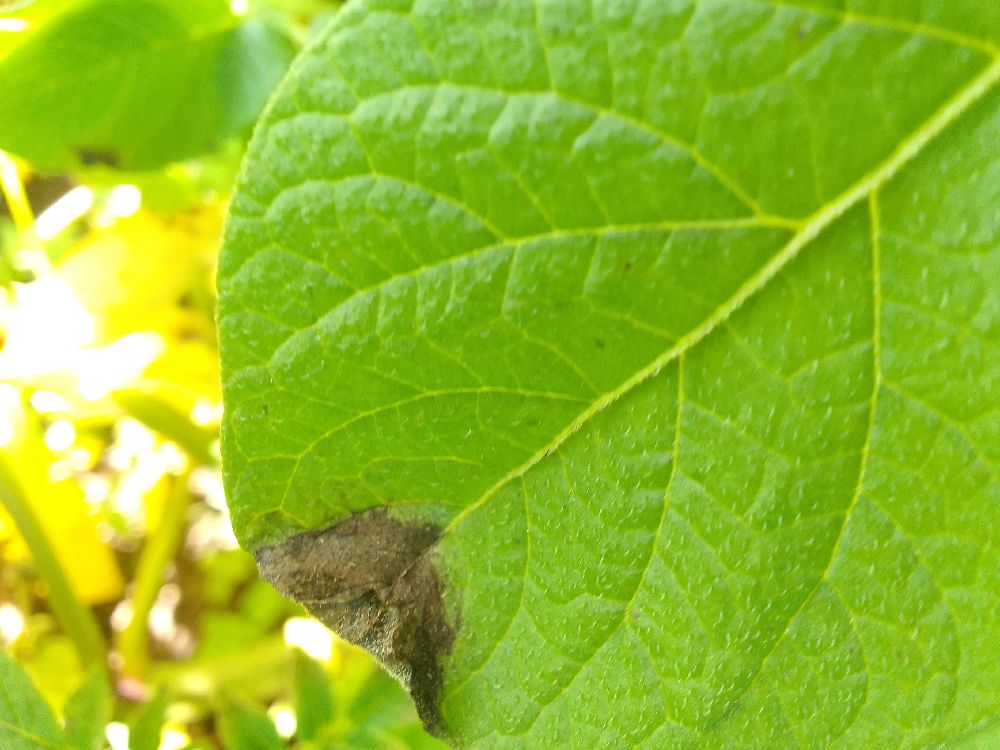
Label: Late blight